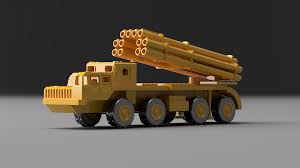
Label: Self Propelled Artillery